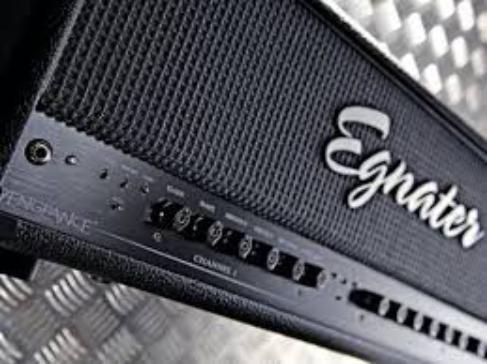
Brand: Egnater
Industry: Electronic